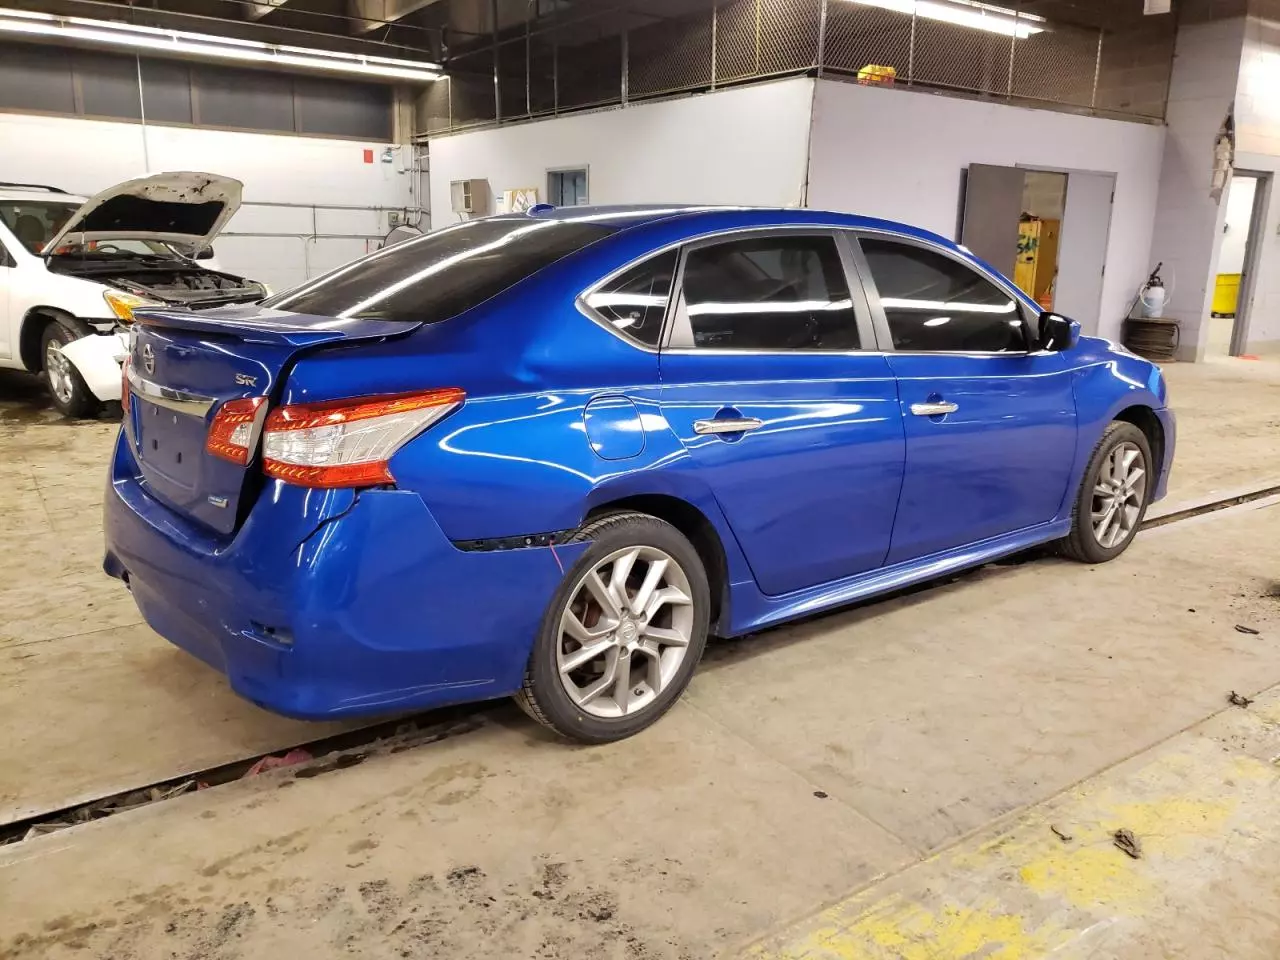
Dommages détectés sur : aile arrière droite, pare-choc arrière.
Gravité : mineur